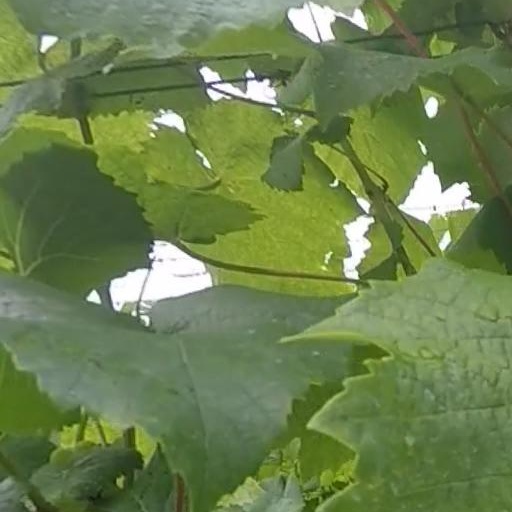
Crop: grape